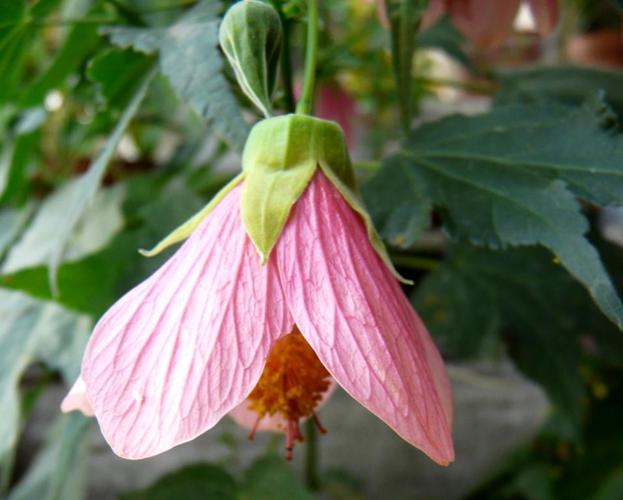
Label: mallow